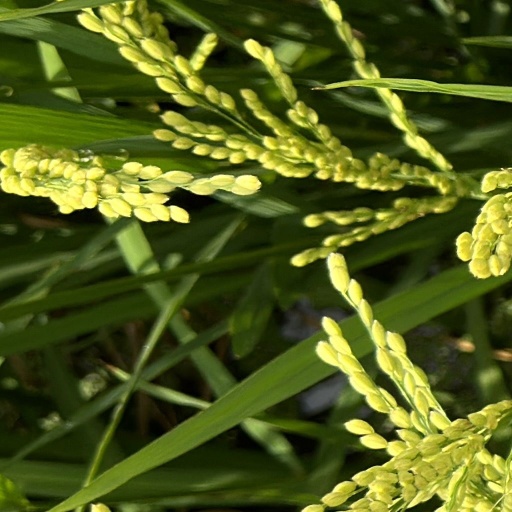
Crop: rice